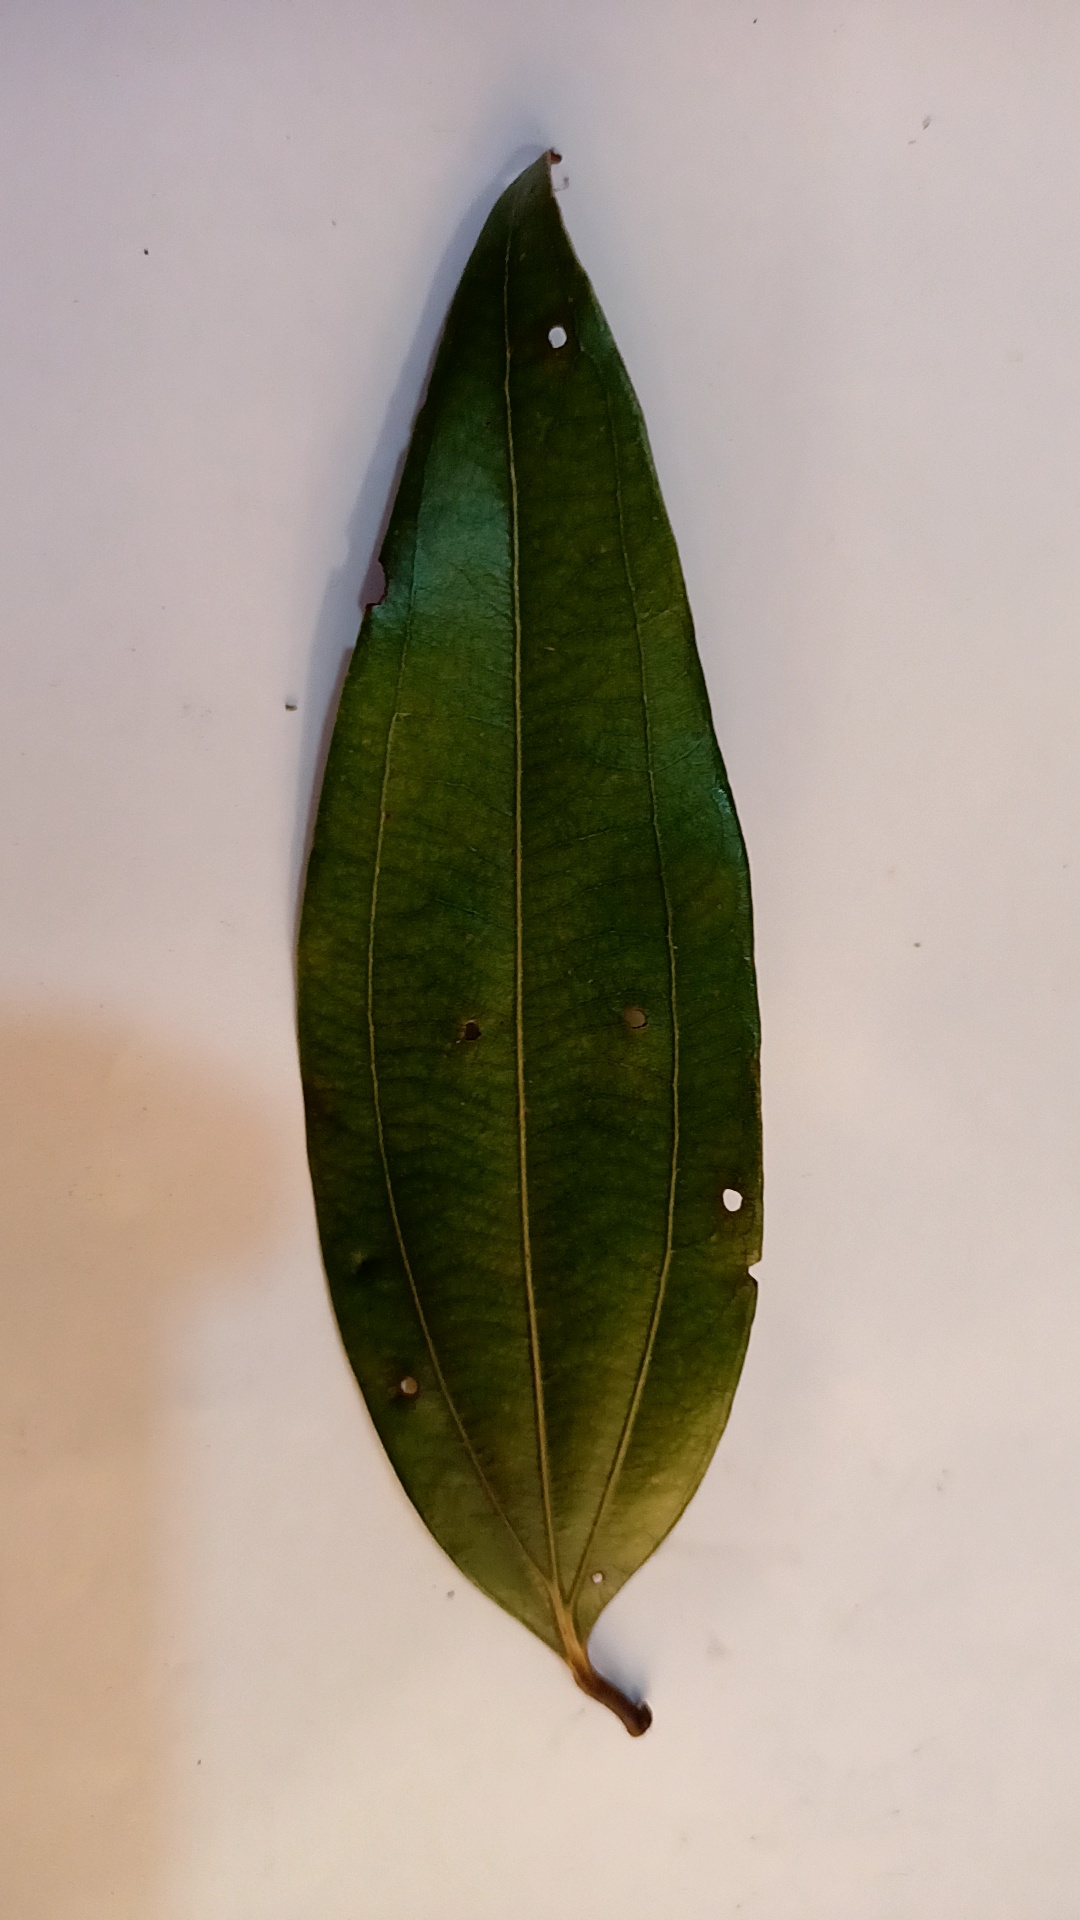
Label: Disease